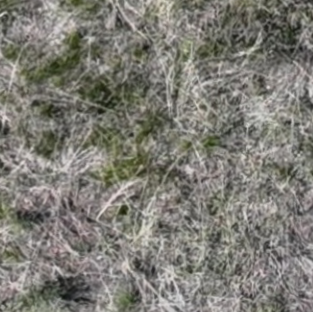
Month: may